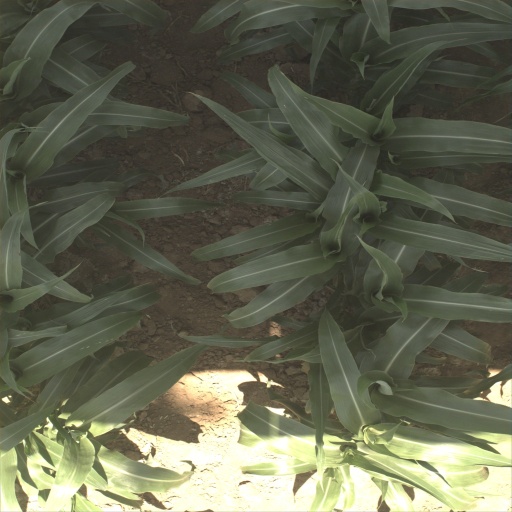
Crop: sorghum